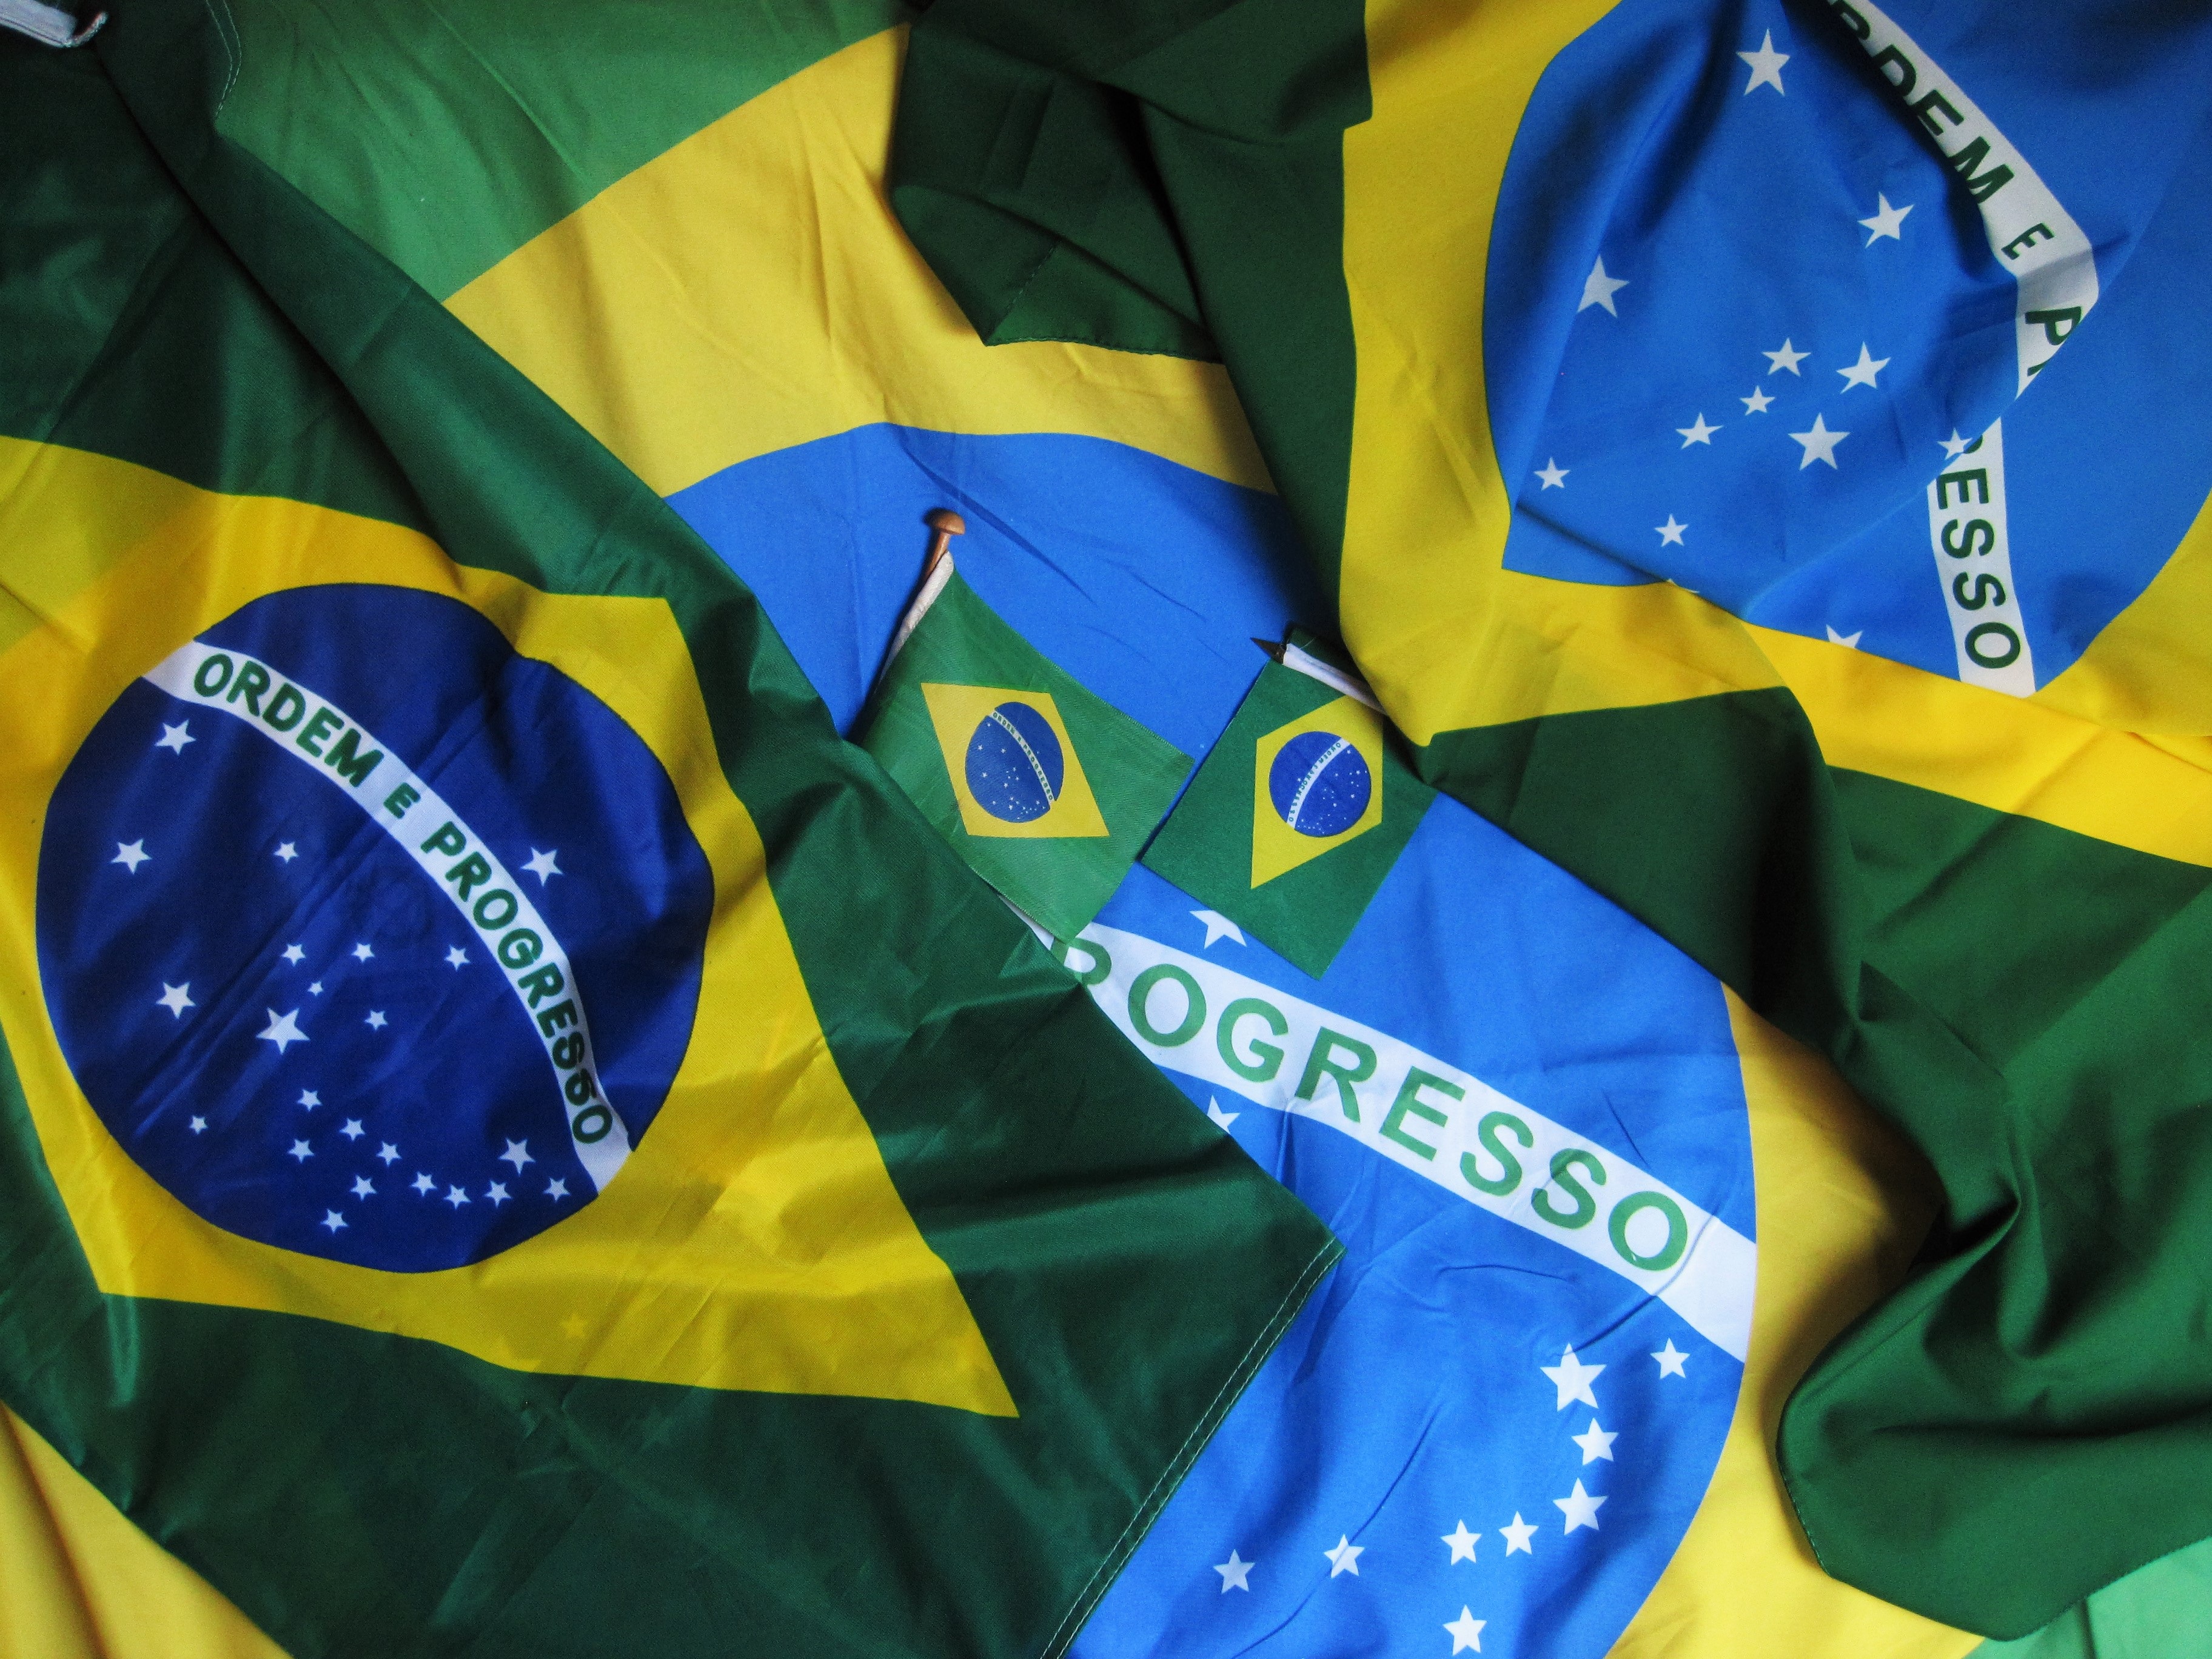
decoration, flag, blue, clothing, yellow, national flag, brazil, national colours, landesfarben, brazilian flag, ordem e progresso, olympiad in brasil, green blue yellow, soccer fan articles